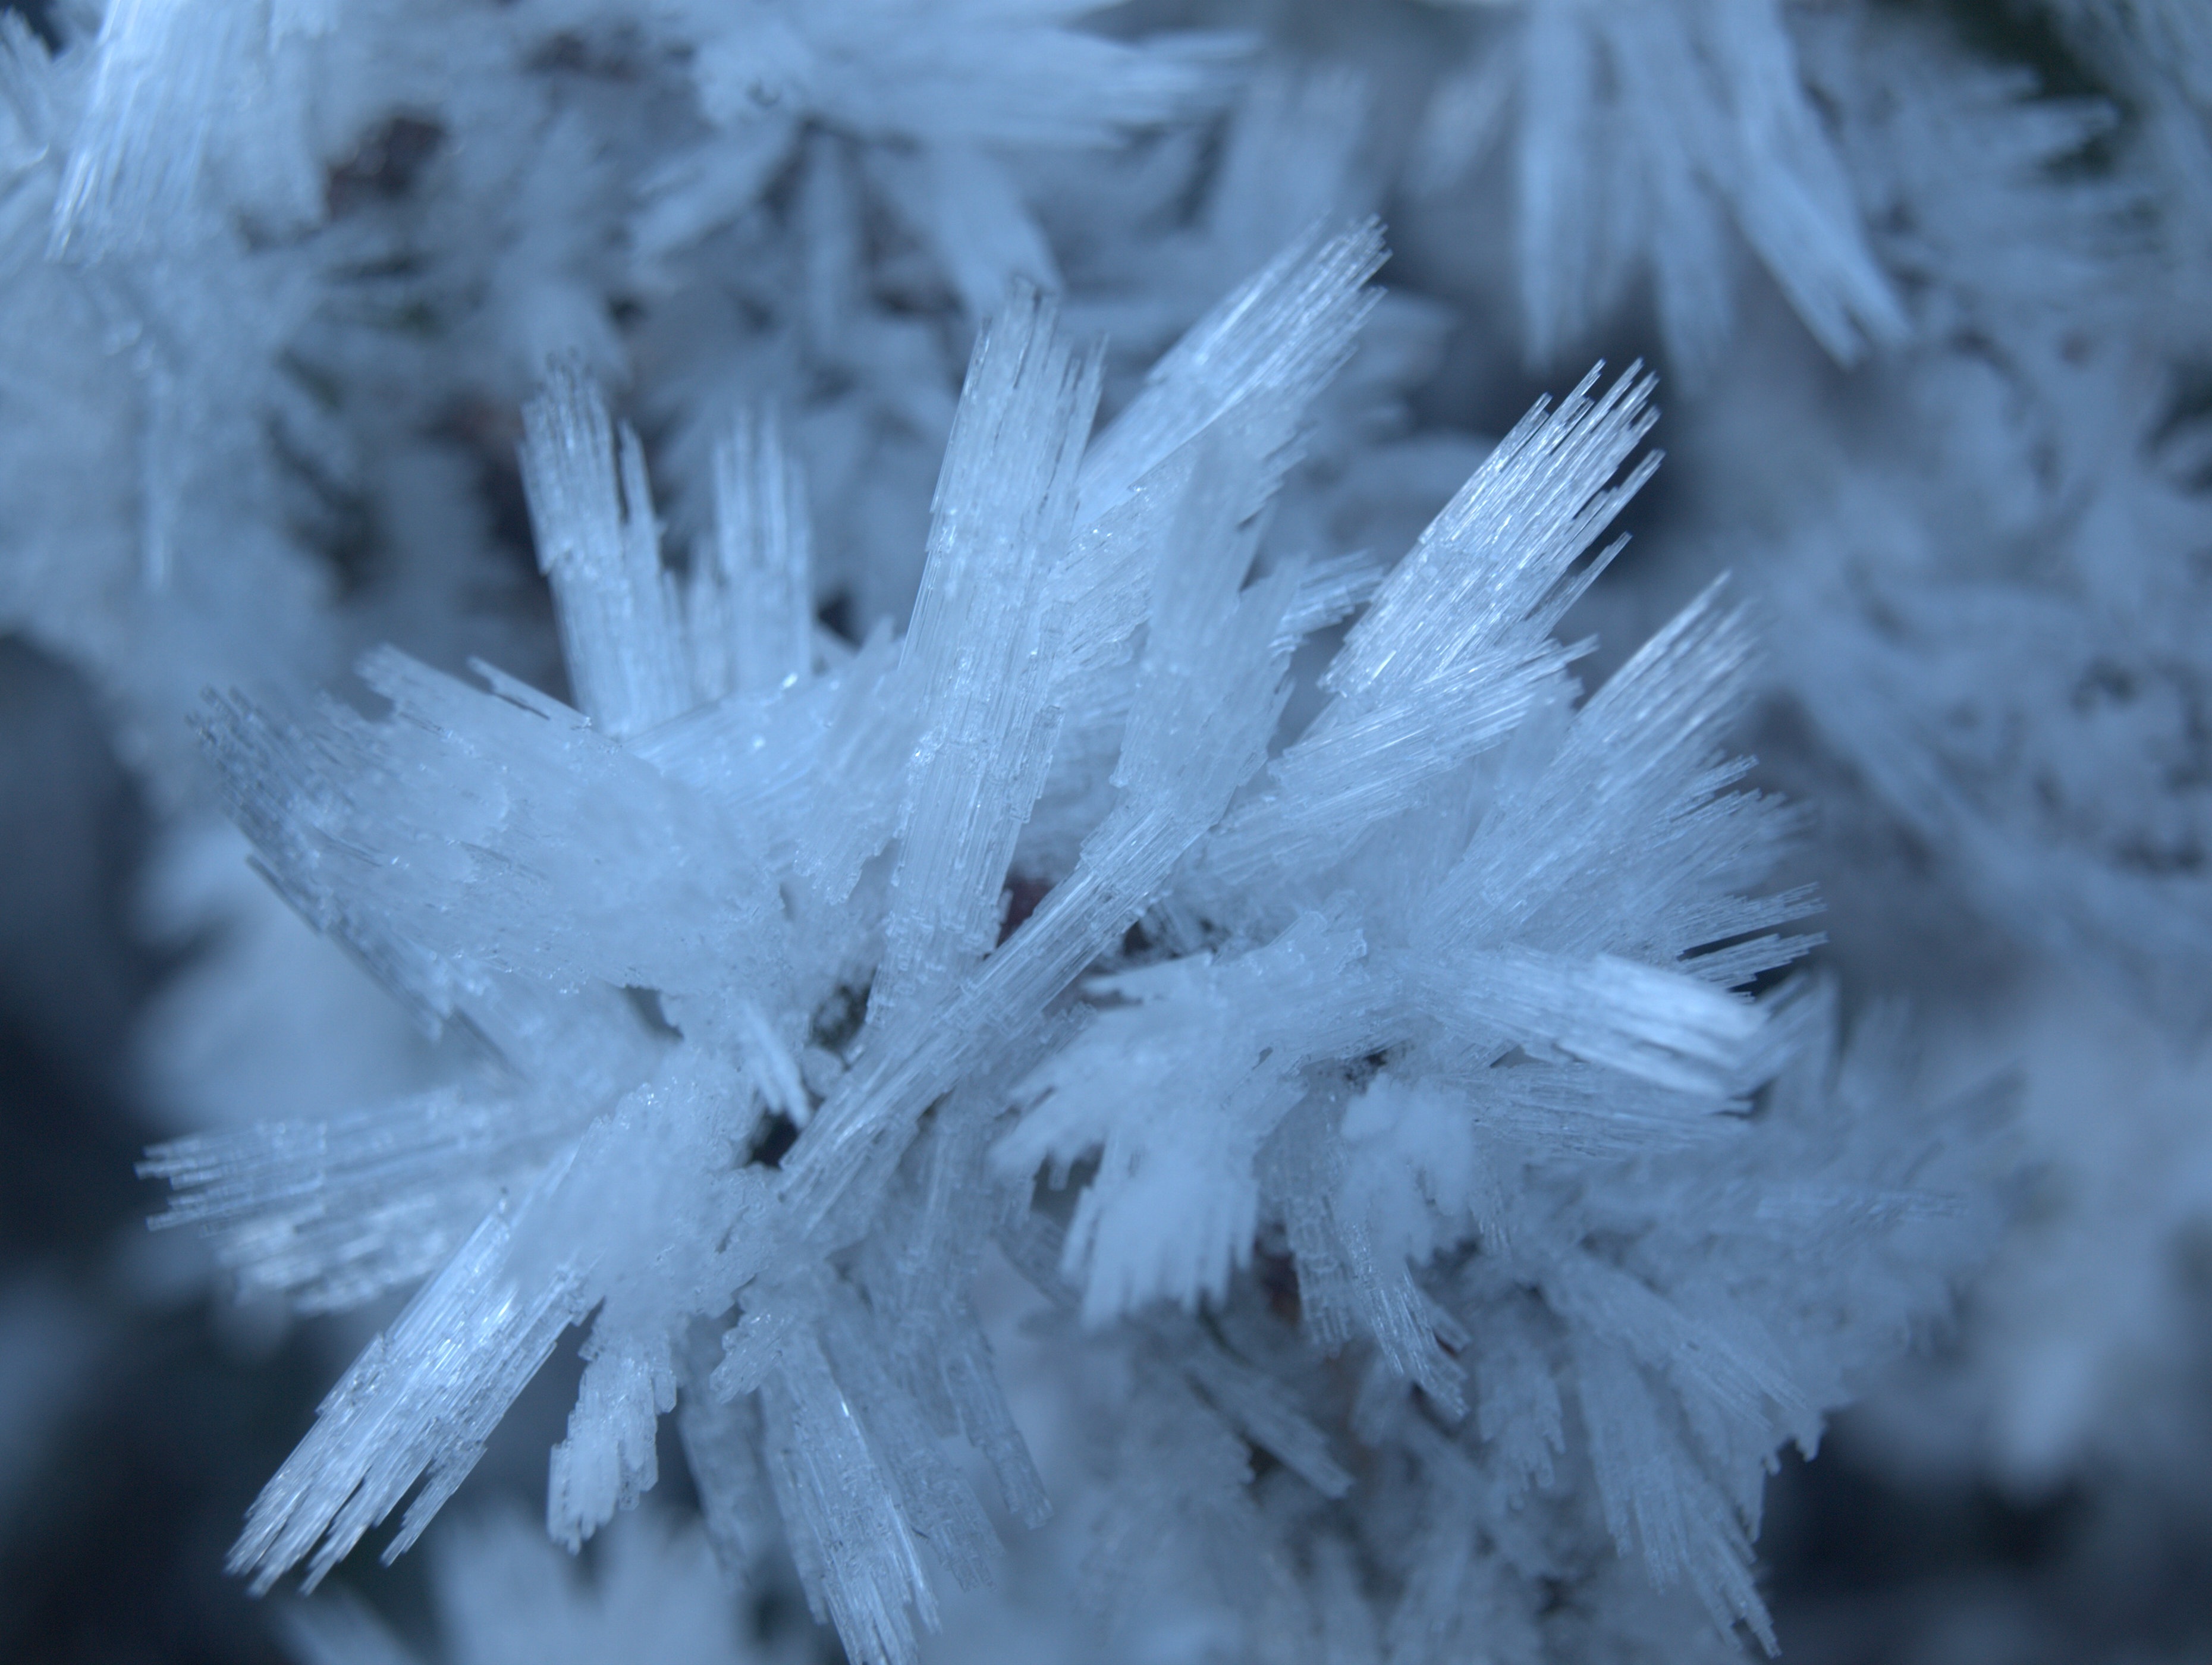
tree, outdoor, branch, snow, winter, white, frost, ice, macro, weather, frozen, season, close up, seasonal, frosted, hoarfrost, freezing, macro photography, crystals